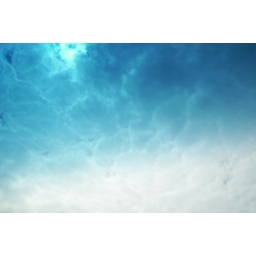
I took this from the passenger seat in Orrin's car. The blue comes from the top part of his windshield.